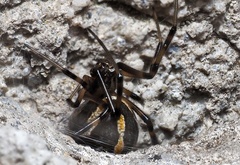
Species: Lactrodectus_hesperus